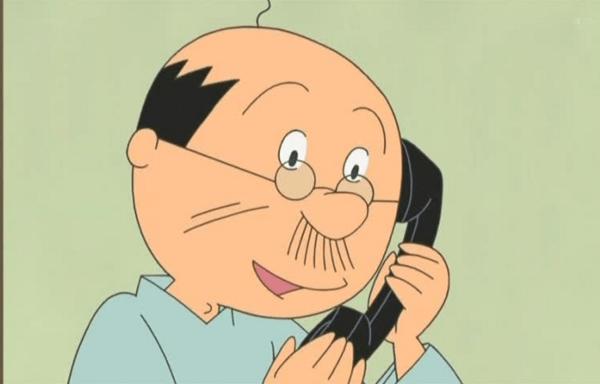
回答: 60分コース、なるべく若い子でお願いします。海を連想させる名前じゃなければあとはなんでもいいいです。